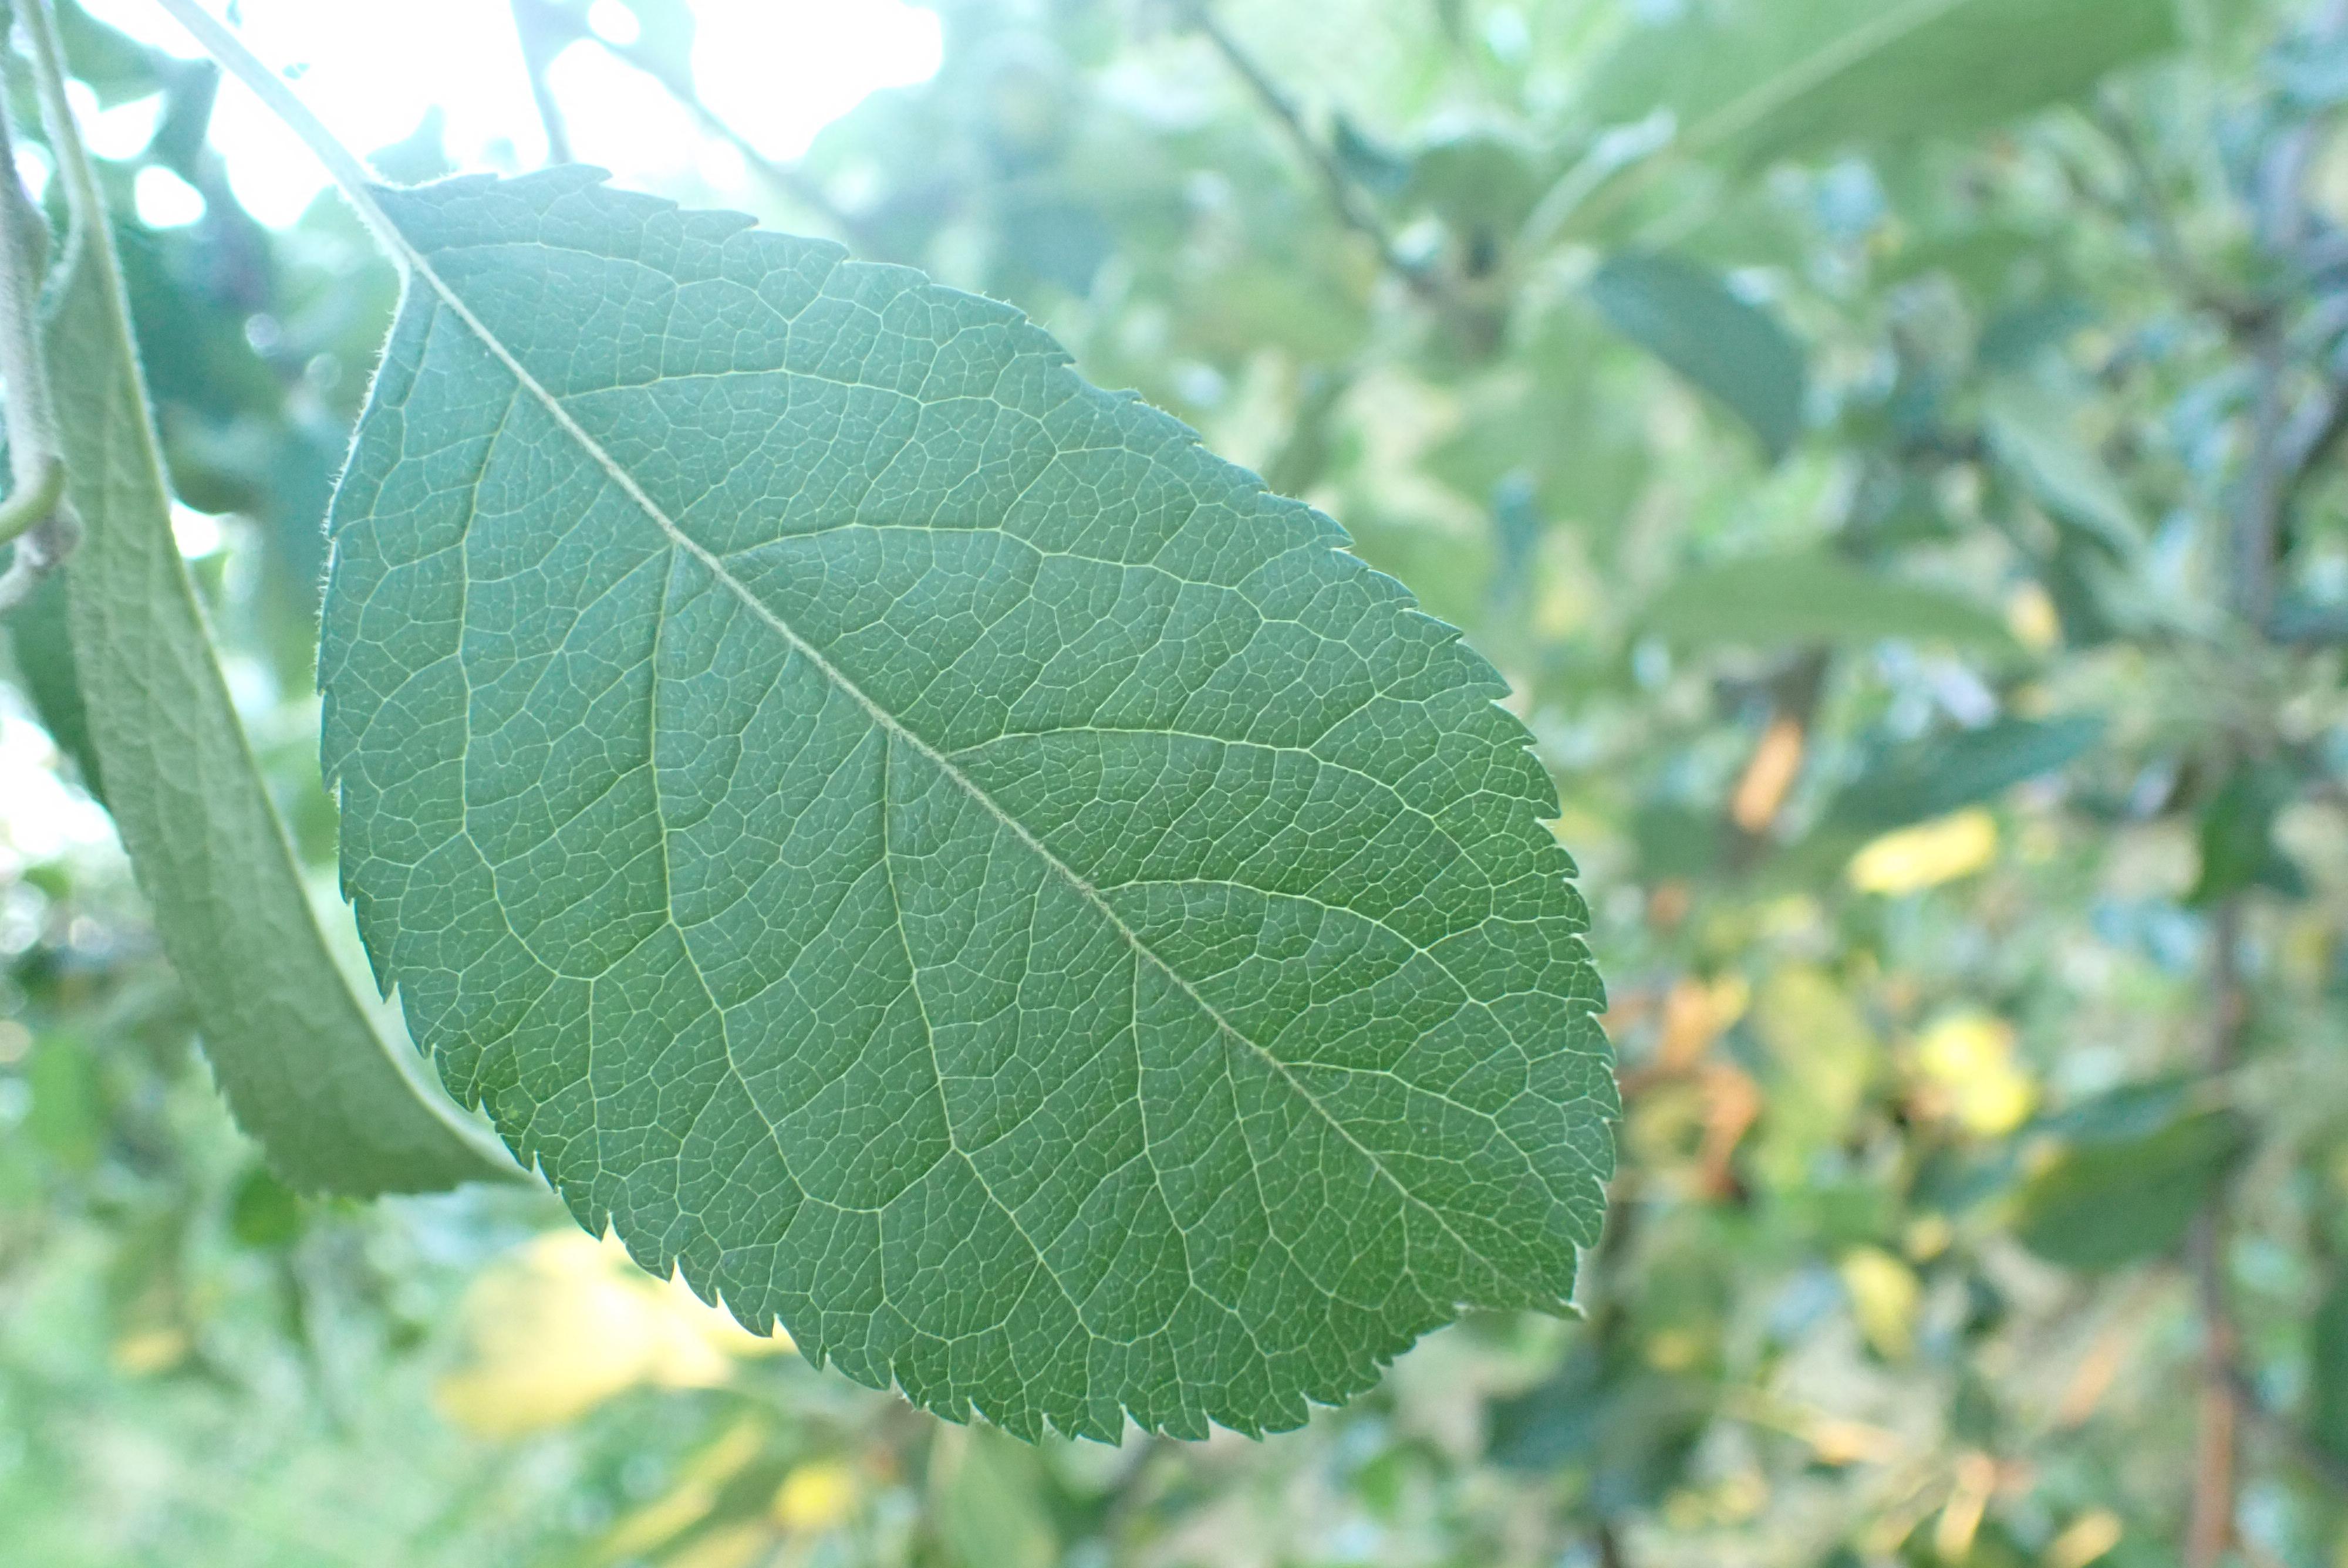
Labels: healthy